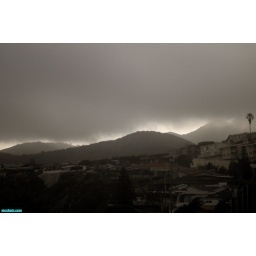
summer coastal fog along pacific coast highway in malibu